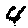
Label: 4